Jodelet astrologue

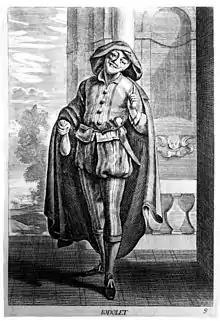
Jodelet

Jodelet astrologue is a French five-act comedy in verse by Antoine Le Metel, sieur d'Ouville, created for the 17th-century comic actor Jodelet and premiered at the Théâtre du Marais in 1646.